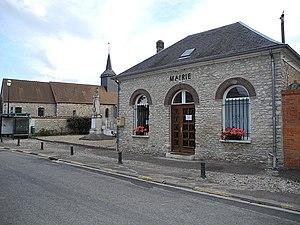
La mairie et l'église Saint-Julien de Chaignes (Eure)
Chaignes est une commune française située dans le département de l'Eure, en région Normandie.